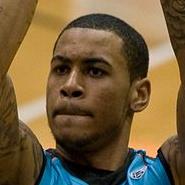
Age: 20